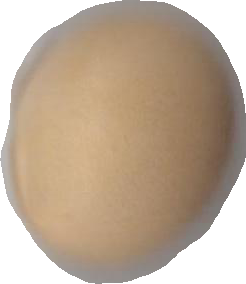
Variety: Grobogan